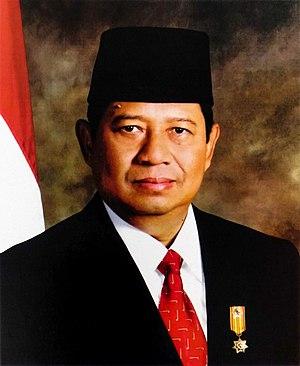
Susilo Bambang Yudhoyono est un homme d'État, président de la République d'Indonésie entre 2004 et 2014, et le premier à être élu au suffrage universel direct. Son vice-président est Muhammad Jusuf Kalla, du Golkar, parti de l'ancien président Soeharto. Yudhoyono est membre du Parti démocrate et ancien militaire.
L'élection présidentielle indonésienne de 2009 s'est tenu le 8 juillet 2009. L'élection a permis d'élire le Président et le vice-président de l'Indonésie pour la période 2009-2014. Un second tour devait avoir lieu le 8 septembre, mais le président sortant Susilo Bambang Yudhoyono a remporté plus de 60 % des voix dès le premier tour.
L’Indonésie, en forme longue la république d'Indonésie est un pays transcontinental principalement situé en Asie du Sud-Est. Avec, comptabilisées à ce jour, 13 466 îles, dont 922 habitées, il s'agit du plus grand archipel au monde. Avec une population estimée à 265 millions de personnes, c'est le quatrième pays le plus peuplé au monde et le premier pays à majorité musulmane pour le nombre de croyants. L'Indonésie est une république dont la capitale est Jakarta, et qui doit être transférée dans une nouvelle ville sur l'île de Bornéo à partir de 2024.
L’élection présidentielle indonésienne de 2004 fut la première de l’histoire de l’Indonésie à avoir eu lieu au suffrage direct. Elle avait pour but la désignation du président de la République et du vice-président pour la période 2004-2009. Elle eut lieu en deux tours, et fut emportée par le tandem Susilo Bambang Yudhoyono - Jusuf Kalla.